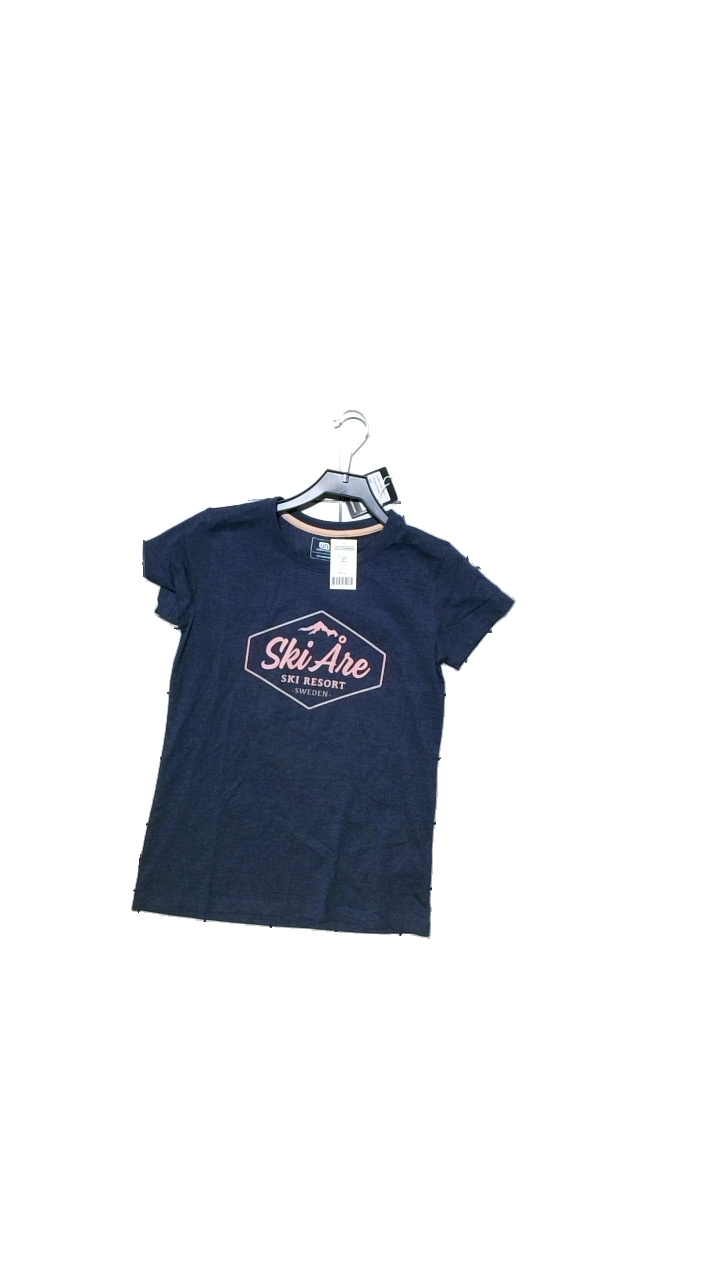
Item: T-shirt (Ladies)
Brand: Skistar
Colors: Blue
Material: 100% cotton
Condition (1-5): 5
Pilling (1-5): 5
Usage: Reuse
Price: <50